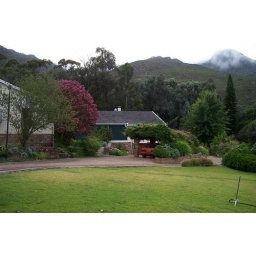
Manor house with mountain in back-1